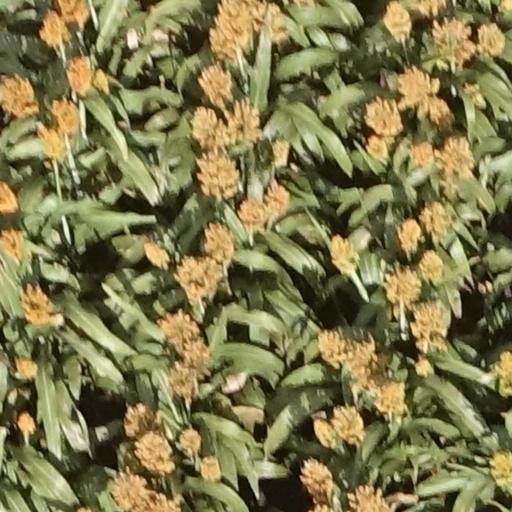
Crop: sorghum